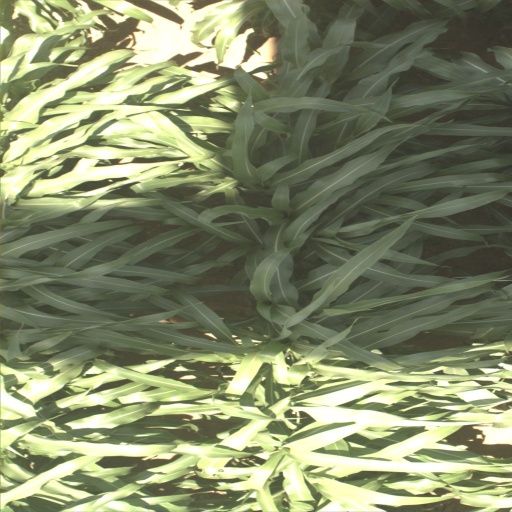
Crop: sorghum